Black & Bruised

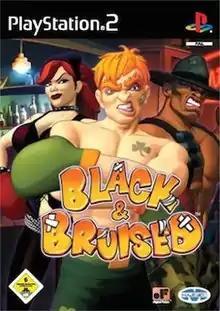
PAL region cover art for PlayStation 2

Black & Bruised is a boxing-based fighting video game developed by Digital Fiction and published by Majesco Sales in 2003 in North America; in the PAL regions such as Europe and Australia it was published by Vivendi Universal Games.